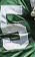
Number: 5